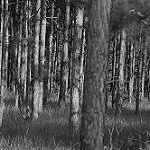
Label: B & W